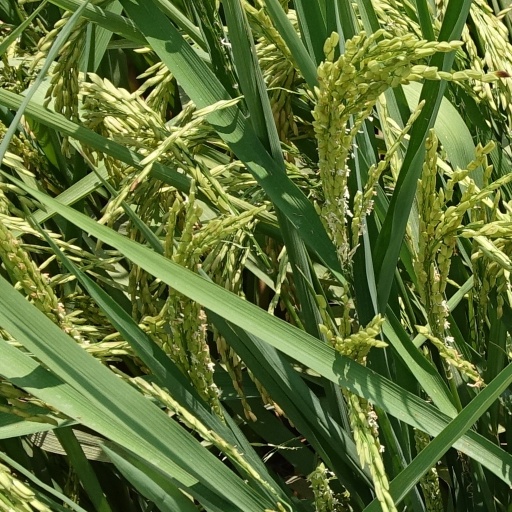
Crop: rice